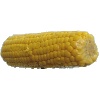
Label: corn